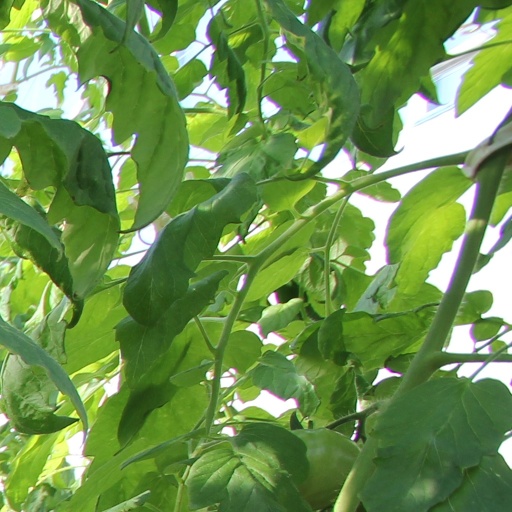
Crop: tomato